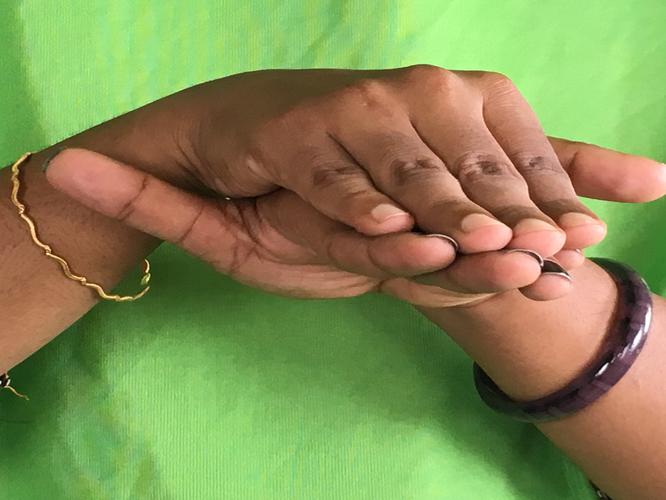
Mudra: Matsya
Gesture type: double_hand